Joaquín Llorens y Fernández de Córdoba

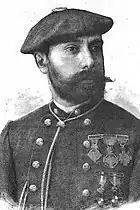
Lloréns, 1870s

As a 19-year-old Joaquín Lloréns joined the insurgent troops at the outbreak of the Third Carlist War. He fought on the Northern front during the 1873 campaign in Navarre: soon promoted to teniente, he took part in the sieges of Viana and of Valcarlos. Following the inconclusive battle of Mañeru, which repulsed the Liberal troops during their march on Estella, and the likewise undecided battle of Montejurra, Lloréns contributed to clear victories at Belabieta and Dicastillo, which finally stabilized Carlist rule in Navarre and Gipuzkoa. Early 1874 he proceeded in line with the Carlist offensive in Vizcay, which climaxed in the siege of Bilbao. In February 1874 his unit was assigned to carry out an attack on the pocket of Republican Gipuzkoan resistance in Tolosa; in March it took part in the victorious attempt to prevent the Liberal relief of Bilbao during the slaughter at ; Lloréns commanded the 120-mm cannon artillery. Continued to fight around Bilbao during the failed battle of in the spring of 1874.